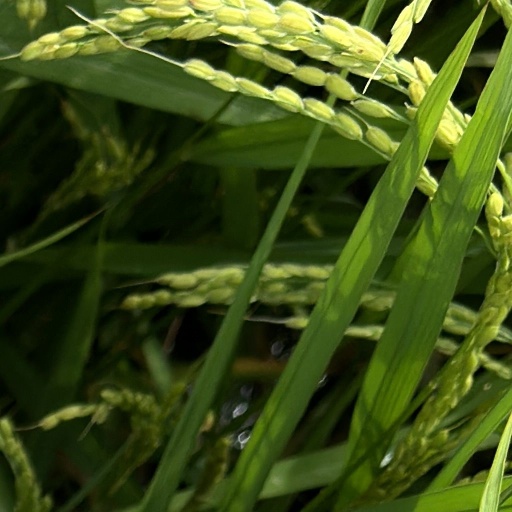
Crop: rice